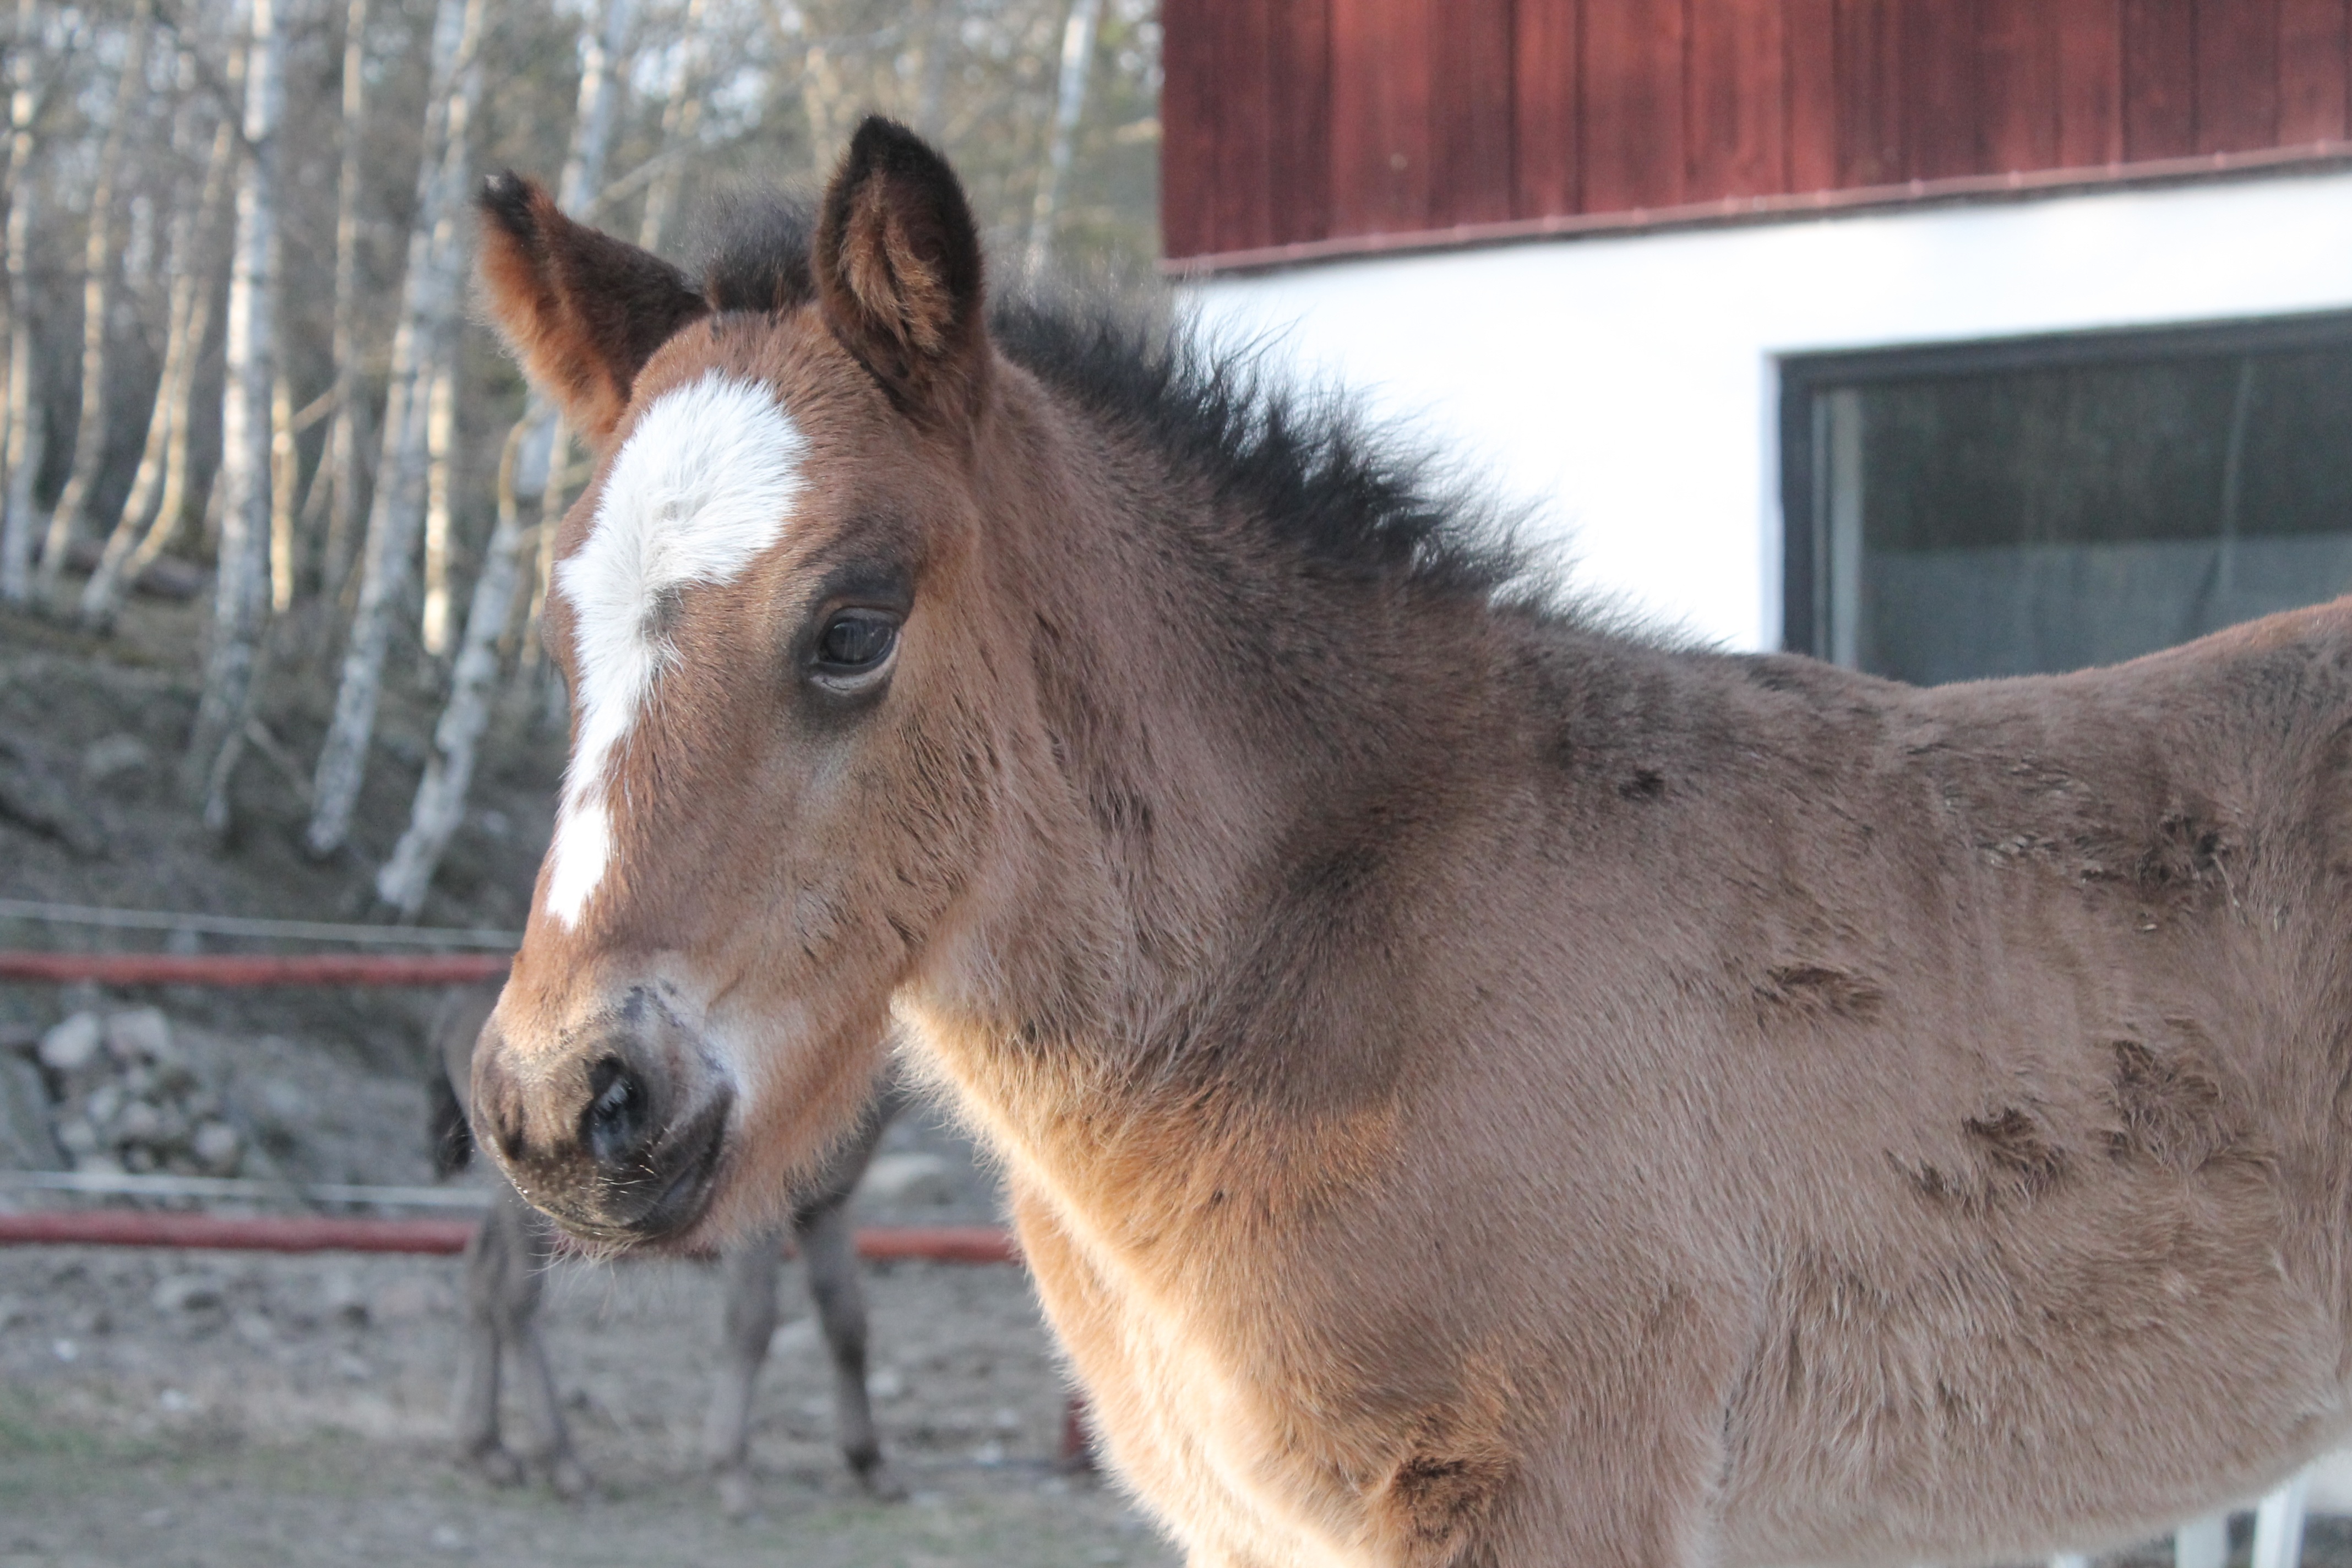
horse, brown, mammal, stallion, mane, baby, fauna, donkey, stable, vertebrate, mare, foal, colt, mule, pack animal, horse like mammal, mustang horse